Jacquemontia abutiloides

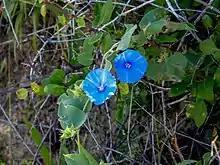
Flowering in habitat

Endemic to Mexico, this species is native to the states of Baja California, Baja California Sur, and Sonora. It occurs from the extreme southeast portion of Baja California state south to the Cape region of Baja California Sur. It is present on the Magdalena and Santa Margarita islands of the Pacific Coast of the Baja California peninsula, and it is also found on several Gulf of California islands, including Tiburon Island of Sonora.